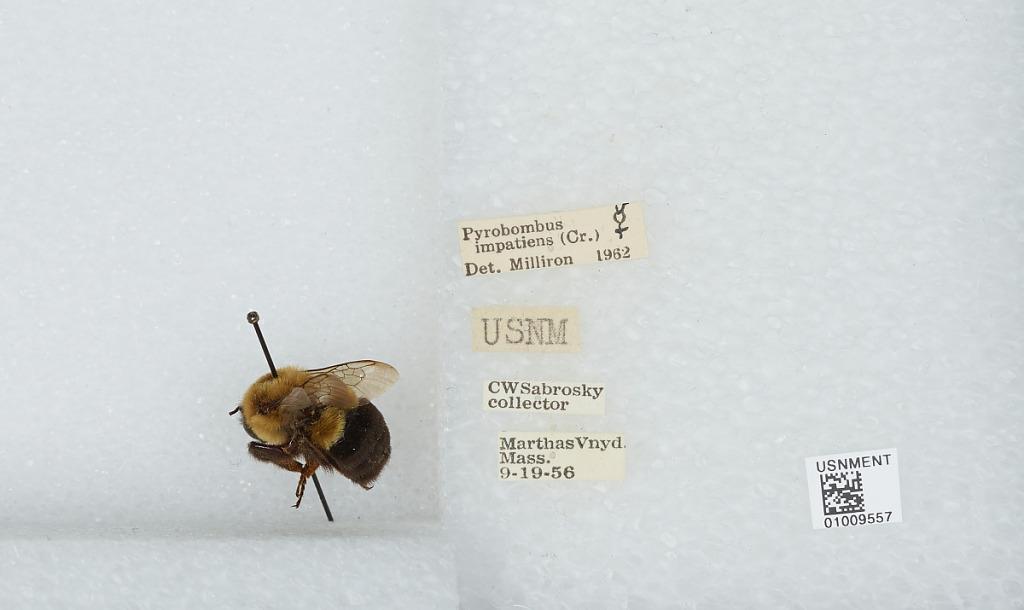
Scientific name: Bombus (Pyrobombus) impatiens Cresson
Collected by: C. Sabrosky
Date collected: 1956-9-19
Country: United States
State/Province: Massachusetts
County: Dukes
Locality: Martha's Vineyard
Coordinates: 41.4167, -70.6161
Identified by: Milliron